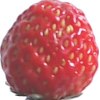
Label: strawberry